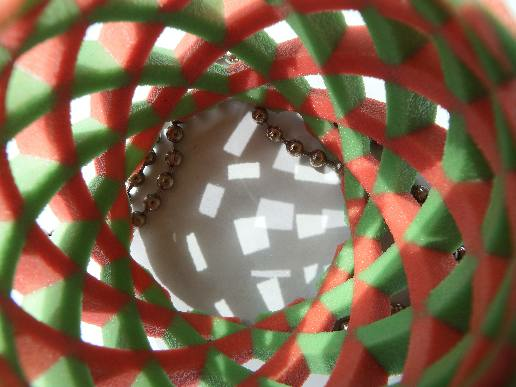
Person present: No